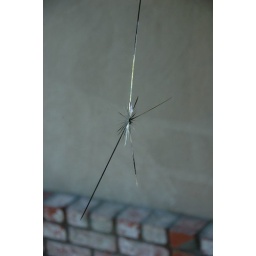
bowling with meditation balls = hole in the window